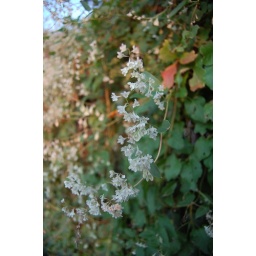
A quick grower valued for its white flowers and fruit in shade, but an invasive species.